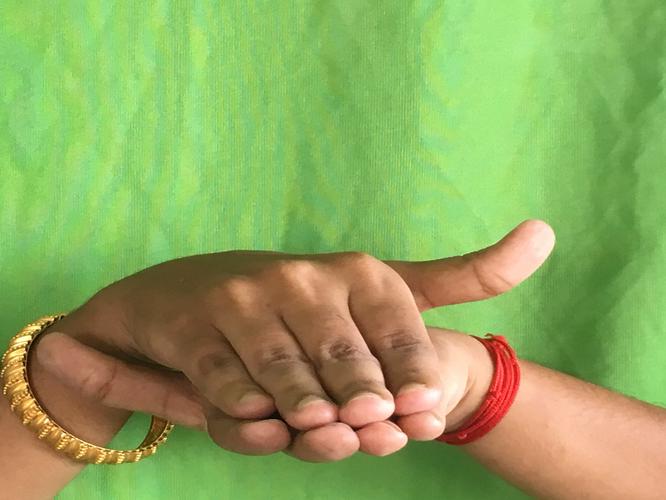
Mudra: Matsya
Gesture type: double_hand